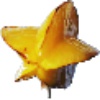
Label: Carambula 1